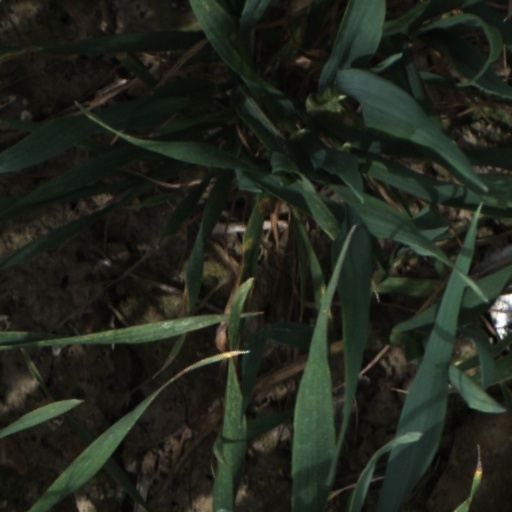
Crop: wheat